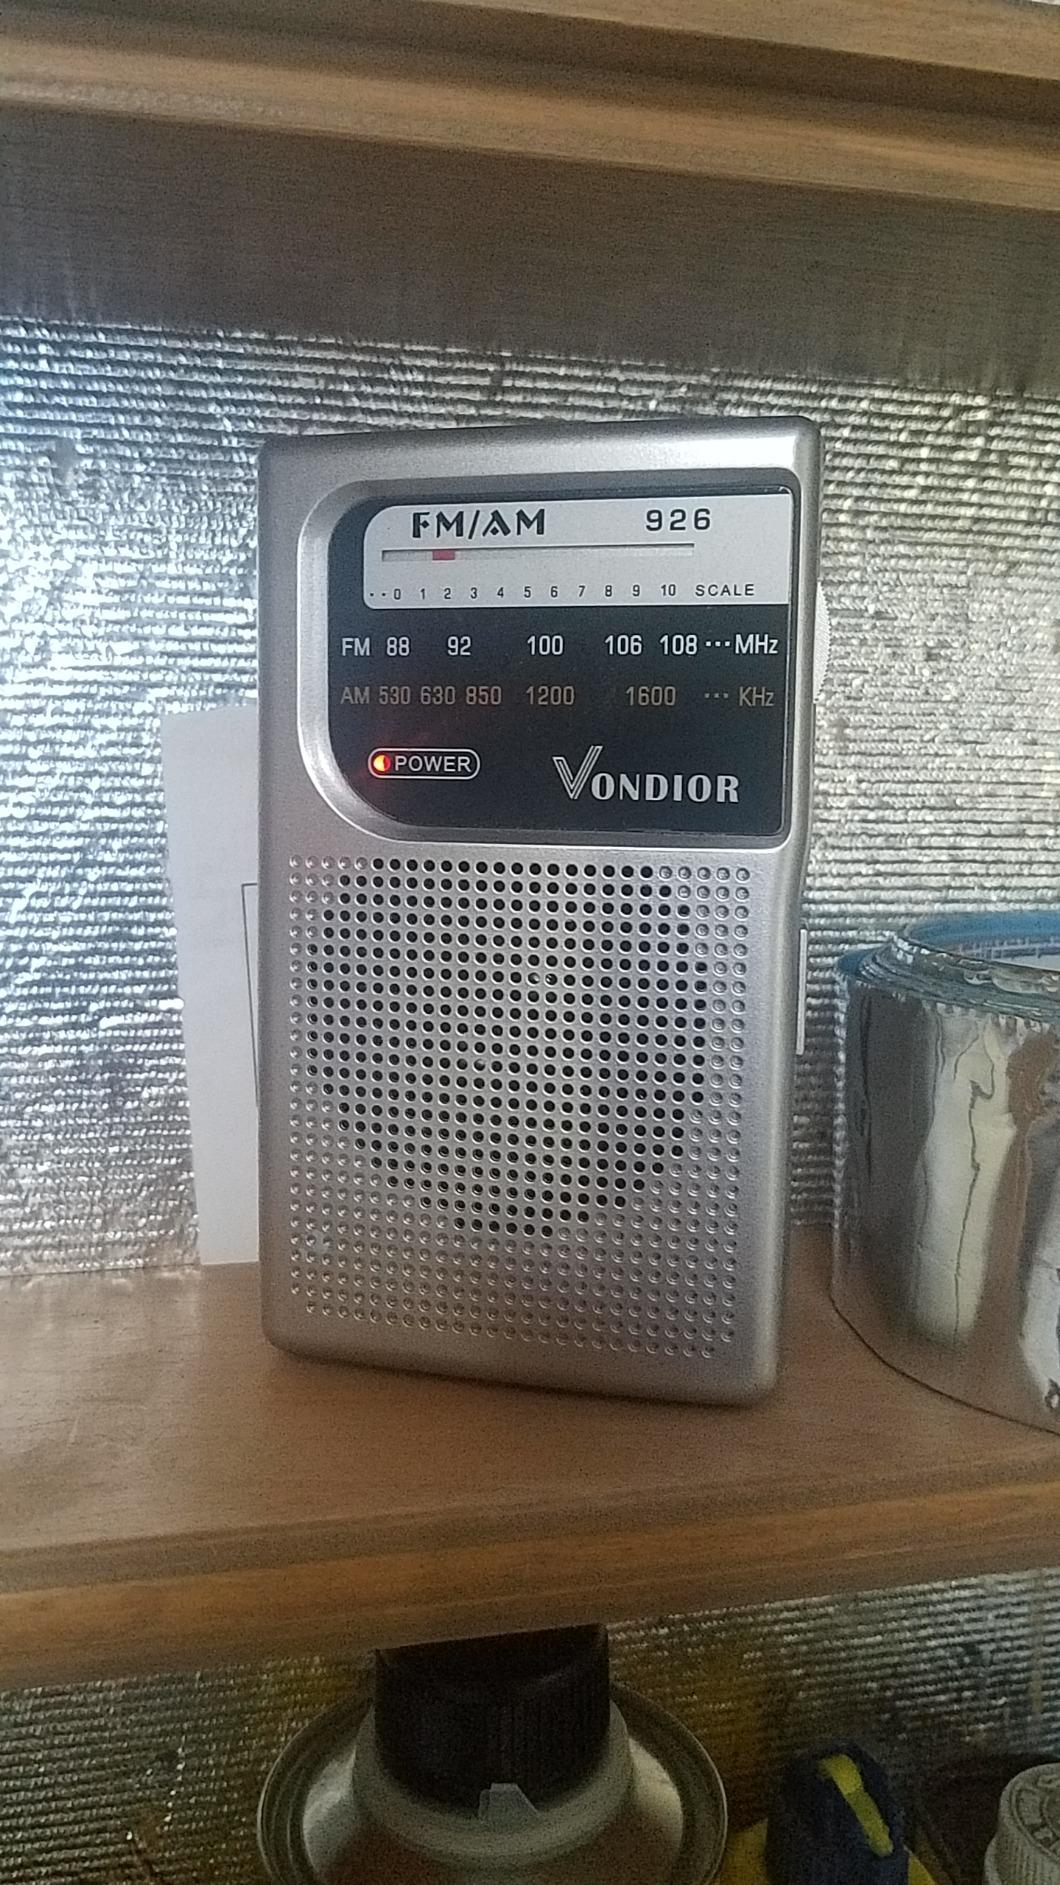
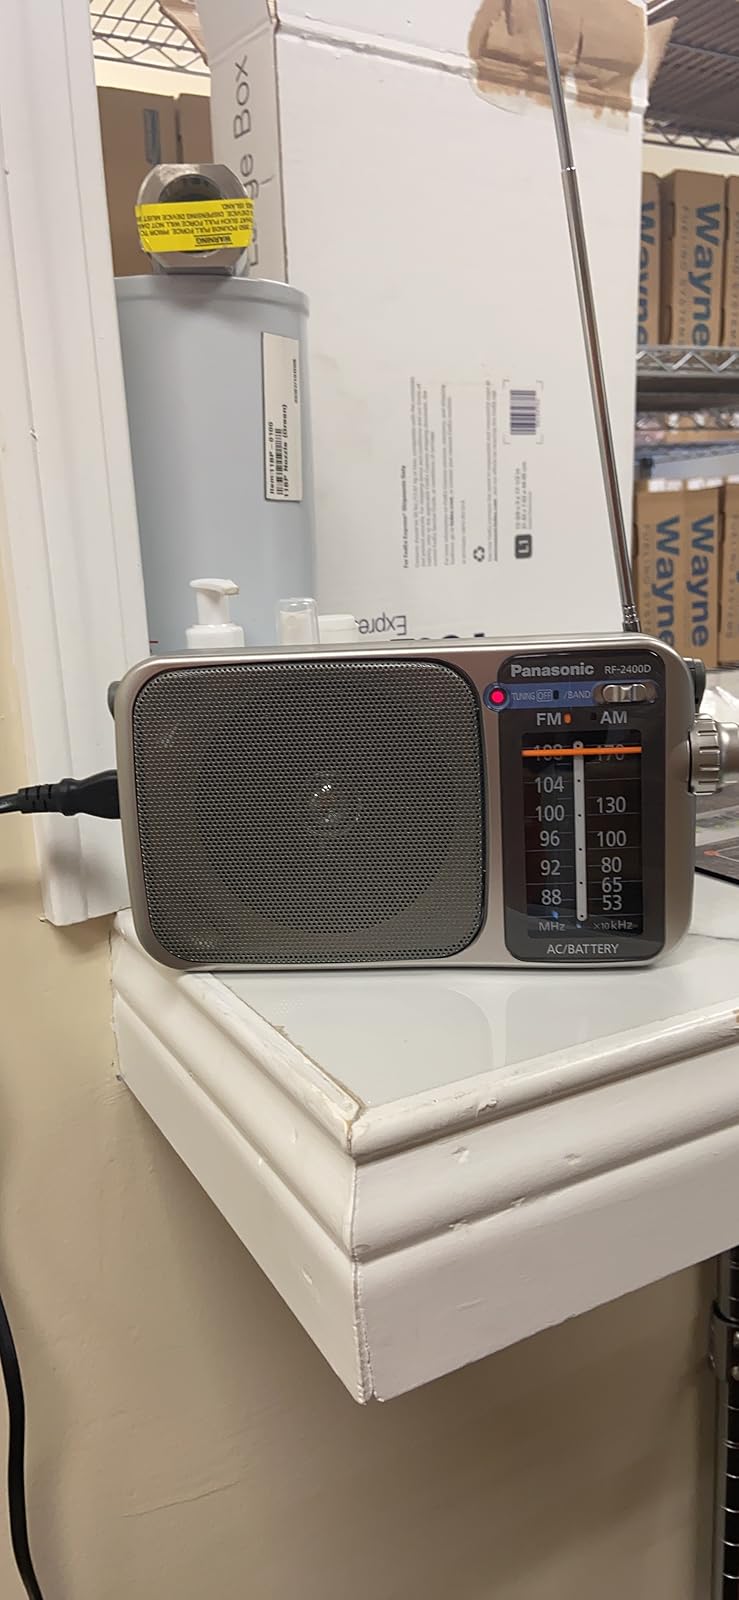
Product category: radio
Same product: no